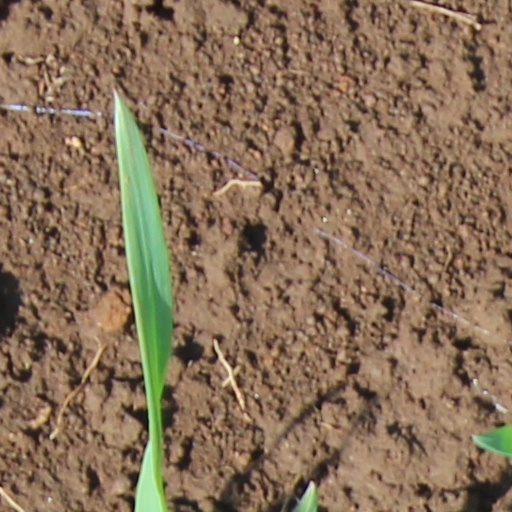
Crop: wheat